Rosemary Hall (Greenwich, Connecticut)

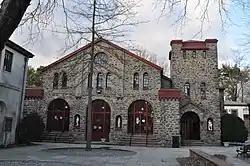

Rosemary Hall was an independent girls school at Ridgeway and Zaccheus Mead Lane in Greenwich, Connecticut. It was later merged into Choate Rosemary Hall and moved to the Choate boys' school campus in Wallingford, Connecticut.